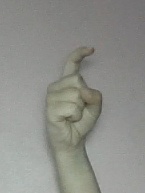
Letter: ra